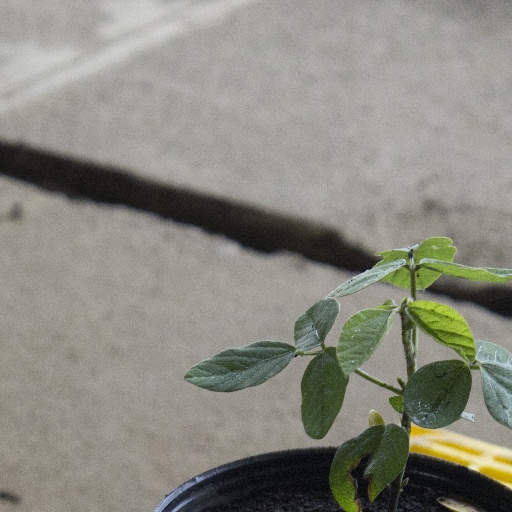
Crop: soybean